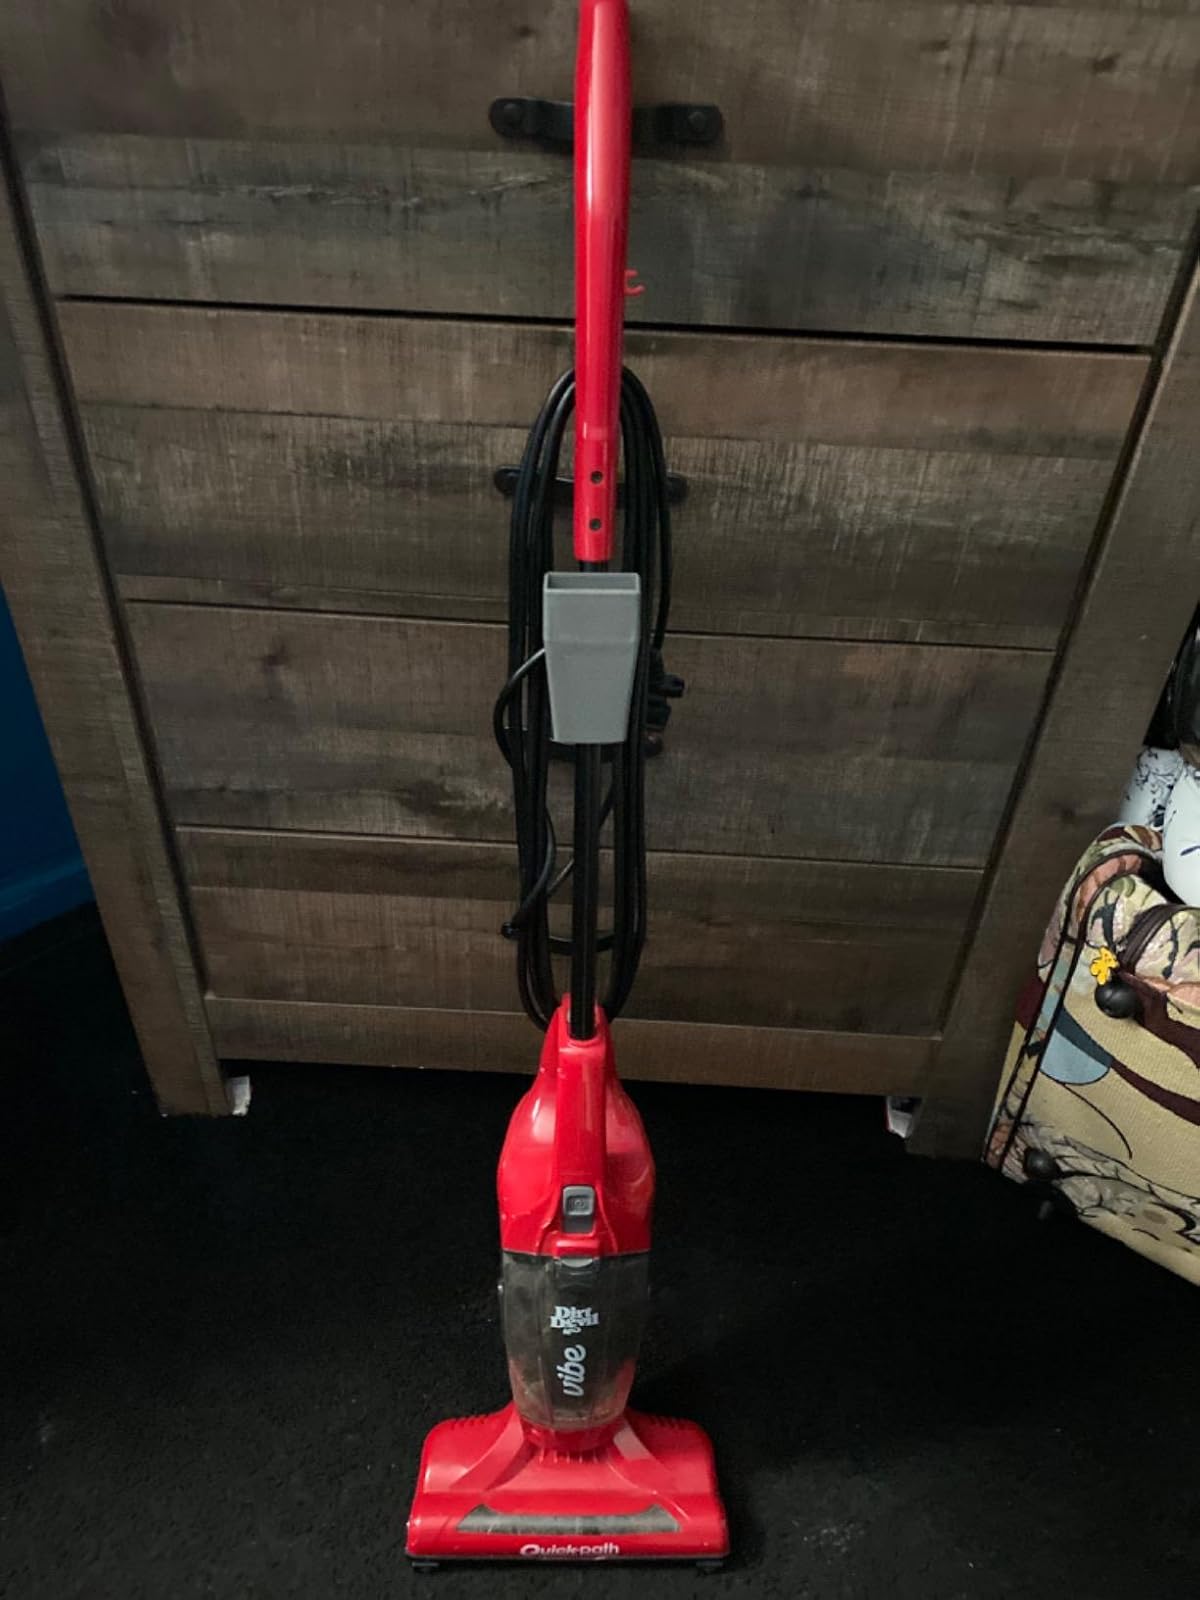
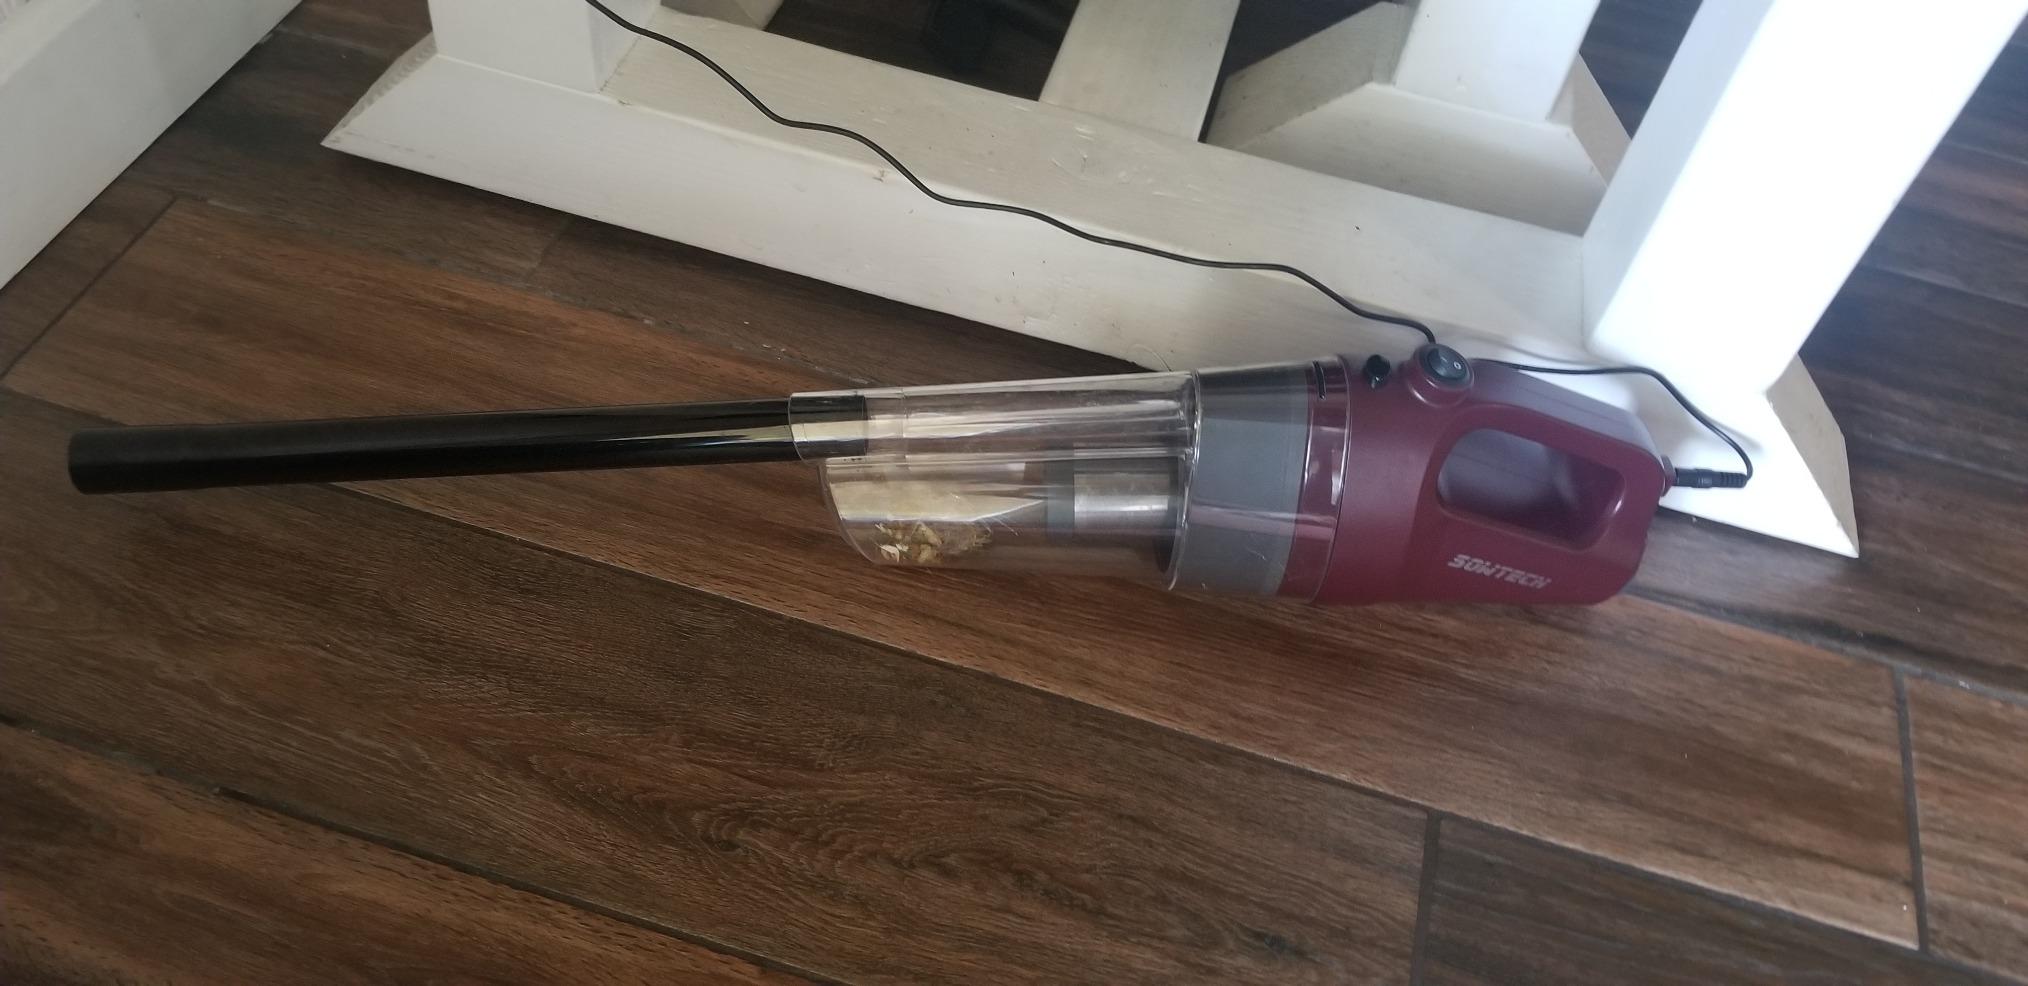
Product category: items_vacuum
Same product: no